Toodyay, Western Australia

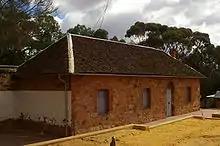
The Old Gaol

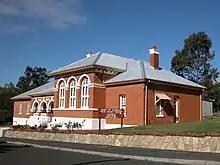
Old Court House in Fiennes Street now used as Shire of Toodyay offices (2004)

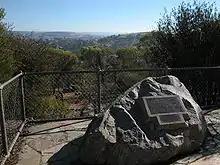
Memorial to James Drummond, botanist, in Pelham Reserve, overlooking the Toodyay townsite

The Avon River valley in which Toodyay was to be located was discovered for the white settlers by Robert Dale in 1830, leading to further exploration by settlers including James Drummond, Francis Whitfield and Alexander Anderson. The first village of Toodyay was established in 1836, one of the earliest inland settlements in Western Australia. Drummond established his homestead "Hawthornden" a few kilometres to the north.